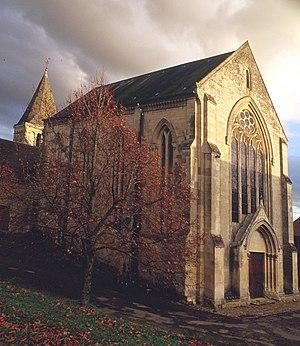
L'église Notre-dame de Clinchamps-sur-Orne
Cette liste regroupe une partie des monuments historiques du Calvados.
L'église Notre-Dame de Clinchamps-sur-Orne est une église catholique située à Clinchamps-sur-Orne, en France.
Clinchamps-sur-Orne est une ancienne commune française, située dans le département du Calvados en région Normandie, devenue le 1ᵉʳ janvier 2017 une commune déléguée au sein de la commune nouvelle de Laize-Clinchamps.